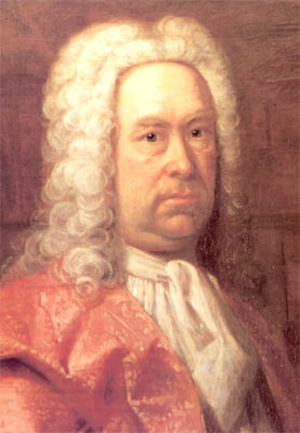
Peder Nielsen Horrebow
Peder Nielsen Horrebow var en dansk astronom og fysiker.